Sergeant Reckless

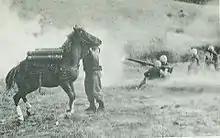
Reckless under fire in Korea

Reckless's baptism under fire came at a place called Hedley's Crotch, near the villages of Changdan and Kwakchan. Though loaded down with six recoilless rifle shells, she initially "went straight up" and all four feet left the ground the first time the Recoilless Rifle was fired. When she landed she started shaking, but Coleman, her handler, calmed her down. The second time the gun fired she merely snorted, and by the end of the mission that day appeared calm and was seen trying to eat a discarded helmet liner. She even appeared to take an interest in the operation of the weapon. When learning a new delivery route, Reckless would only need someone to lead her a few times. Afterwards she would make the trips on her own. There was a standing order not to ride Reckless, but in early December 1952, someone violated that order and took Reckless on a ride that included a sprint through a minefield. She was not injured during the unauthorized ride.